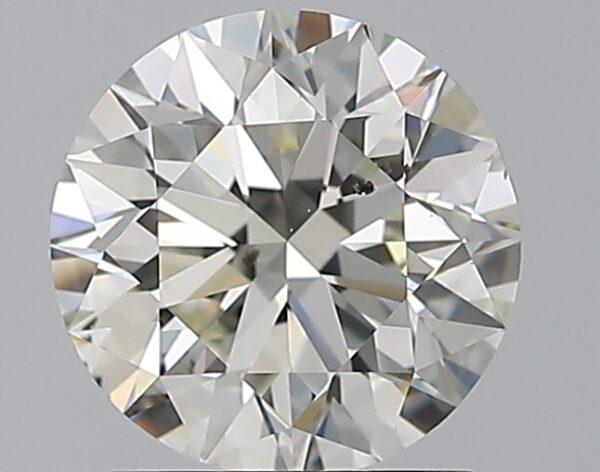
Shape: round
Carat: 1.7
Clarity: SI1
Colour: J
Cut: EX
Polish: EX
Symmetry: EX
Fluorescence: N
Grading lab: GIA
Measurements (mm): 7.55 x 7.6 x 4.77